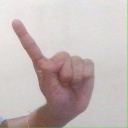
अक्षर: ए